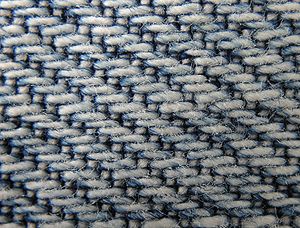
Denim
Nærbillede af et stykke denim.
Denim er et slidstærkt, blåt bomuldsstof, der anvendes til arbejdsbukser og cowboybukser. Ordet er afledt fra den franske betegnelse serge de Nîmes – dvs. kipervævet stof fra Nîmes. Levi Strauss begyndte at producere bukser og overalls af sejldug som arbejdstøj til guldminearbejderne i Californien. Levi Strauss og Jacob Youphes brugte sidenhen denim.